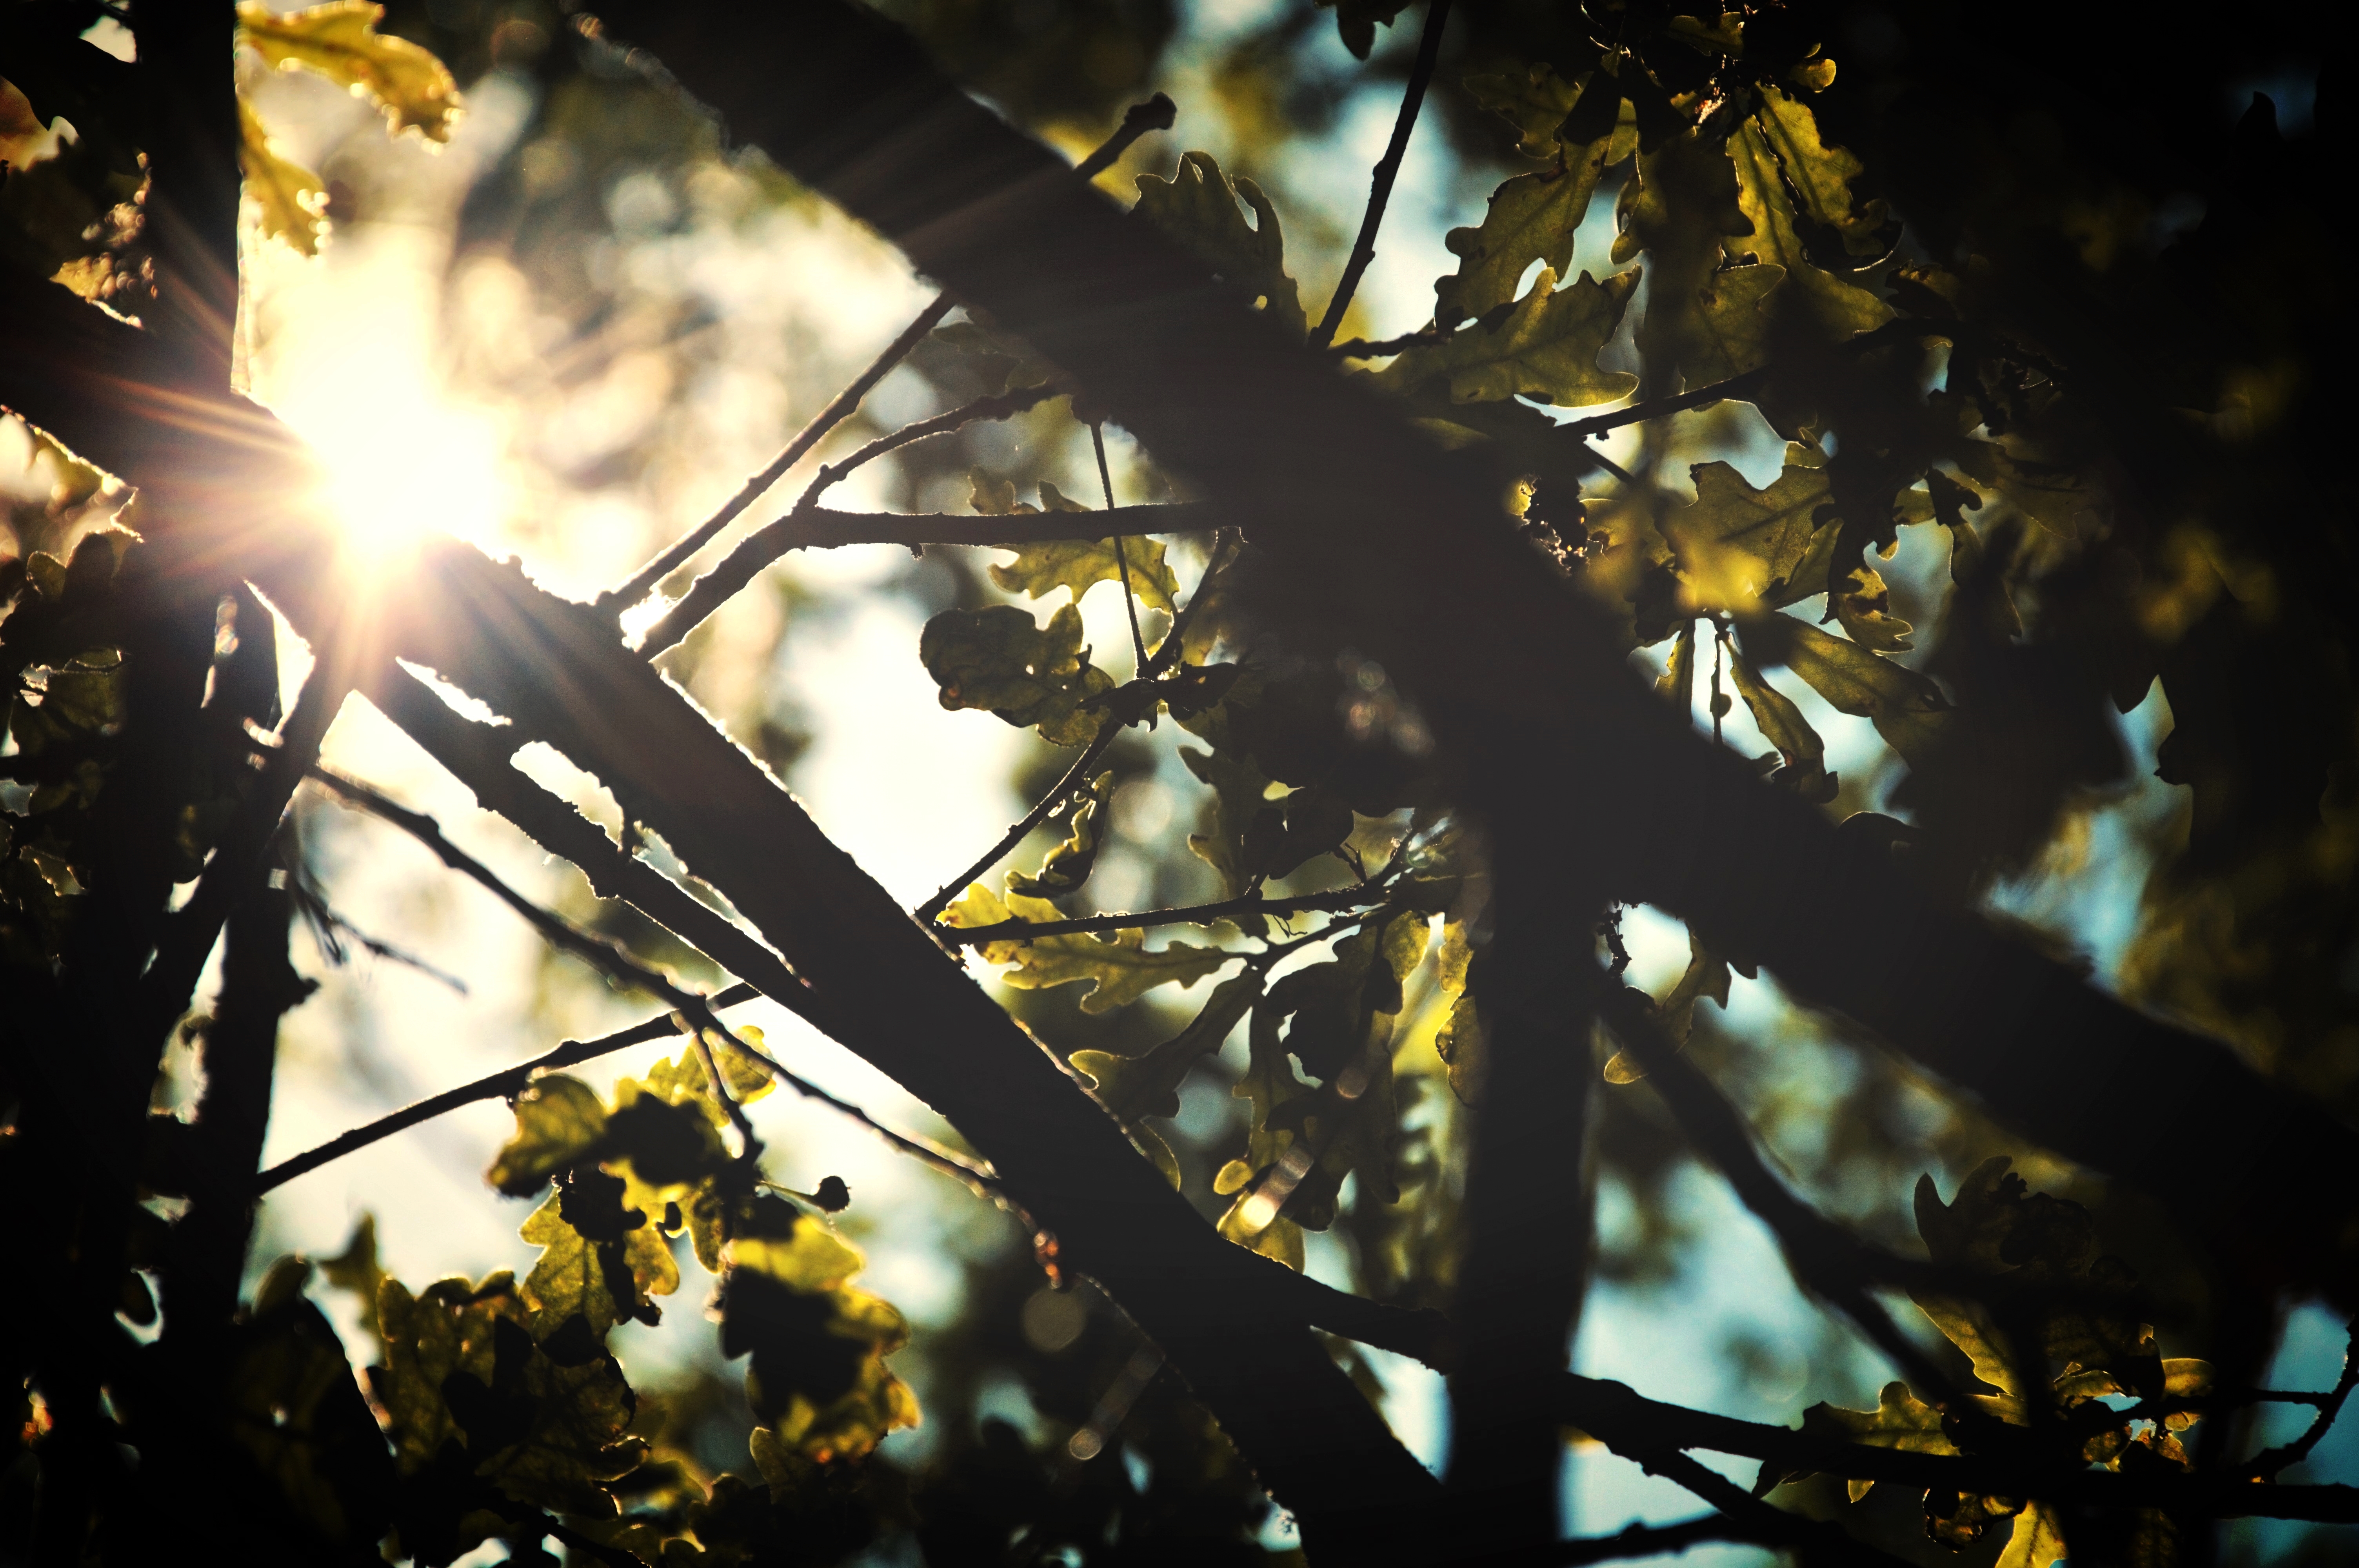
tree, branch, light, plant, sun, night, sunlight, leaf, flower, reflection, autumn, darkness, nikon, season, oak, soleil, arbre, chne, d3200, woody plant